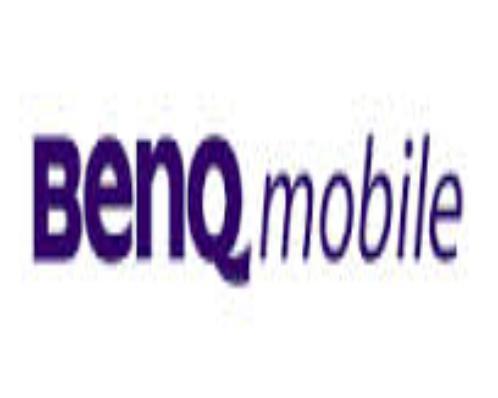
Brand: BenQ
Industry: Electronic